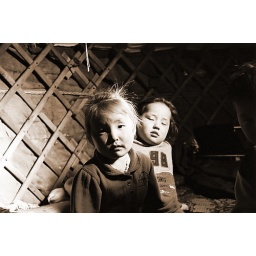
Little girls in a restaurant on the road side.